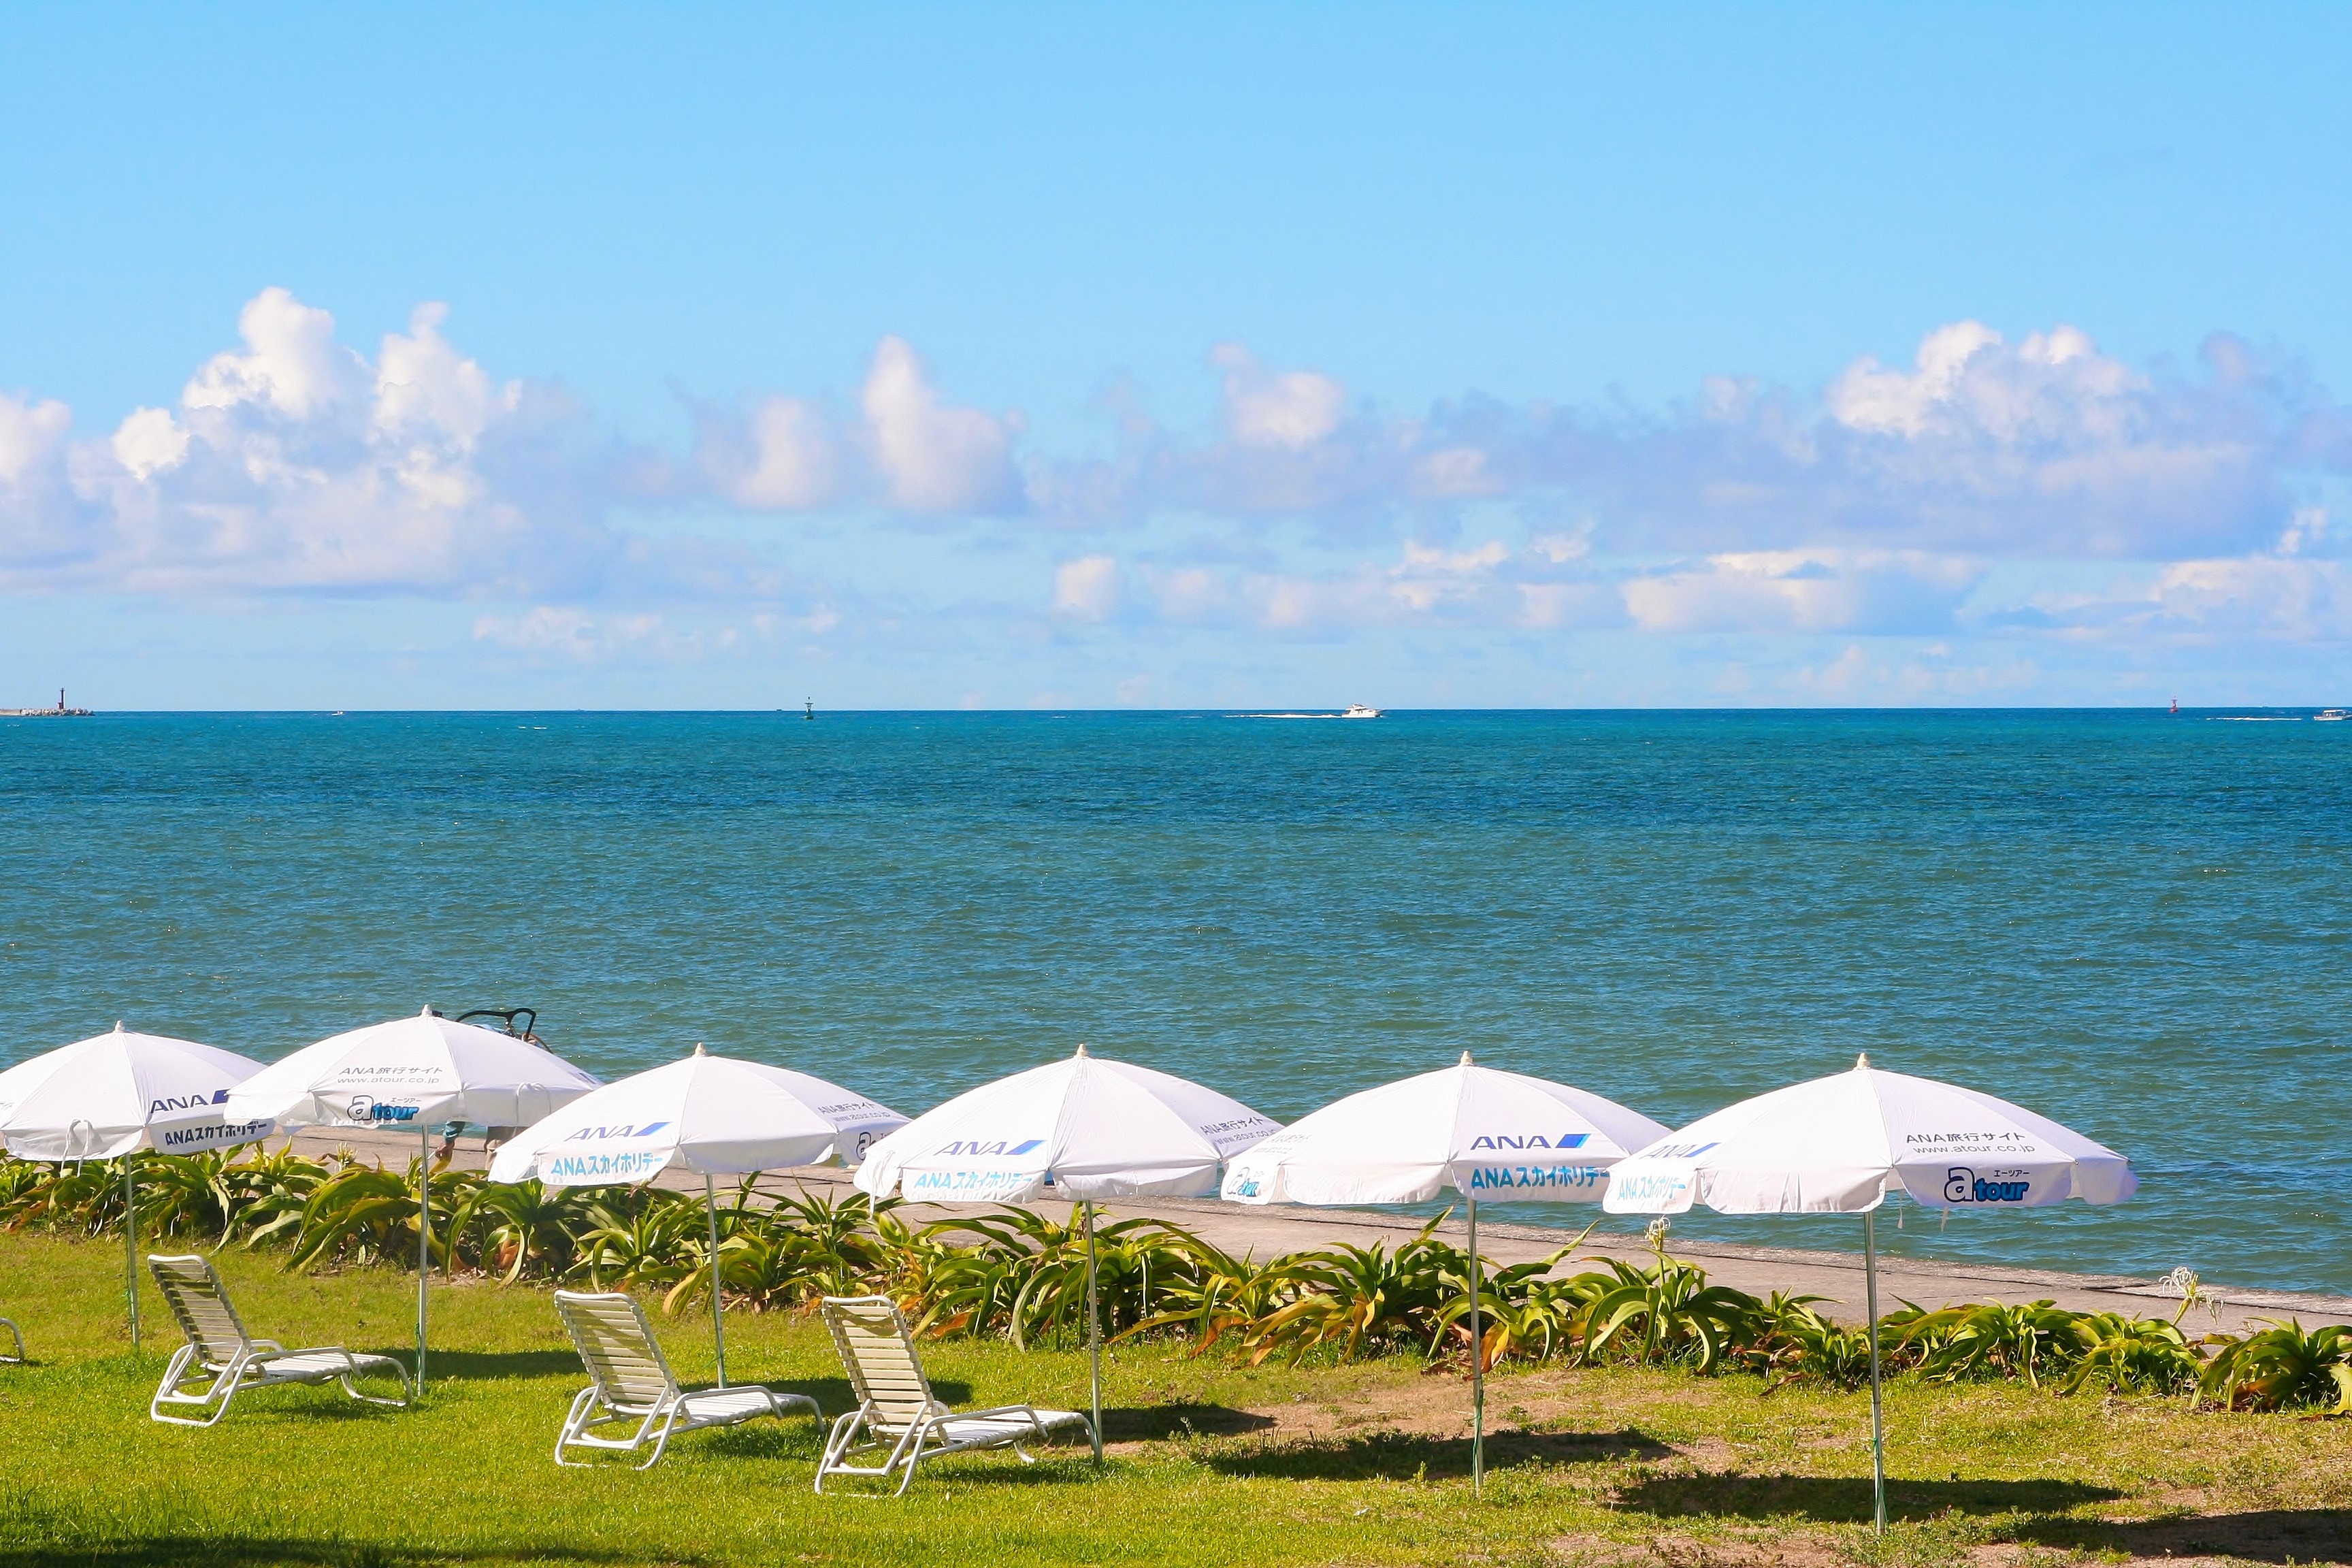
beach, sea, coast, ocean, horizon, cloud, white, shore, wind, vacation, umbrella, bay, island, japan, body of water, blue sky, resort, parasol, cape, okinawa, white cloud, ishigaki island, outlying islands, coral reefs, trees and plants, emerald green, of the south seas